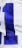
Number: 1